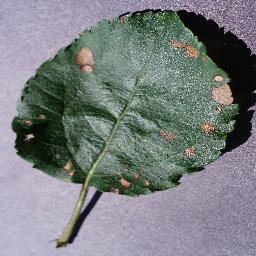
Label: Apple___Black_rot